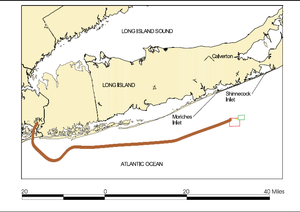
Illustration par le NTSB de la trajectoire de vol du TWA Flight 800. Image tirée du rapport final du NTSB AAR-00/03 http://www.ntsb.gov/doclib/reports/2000/aar0003.pdf, pg. 64